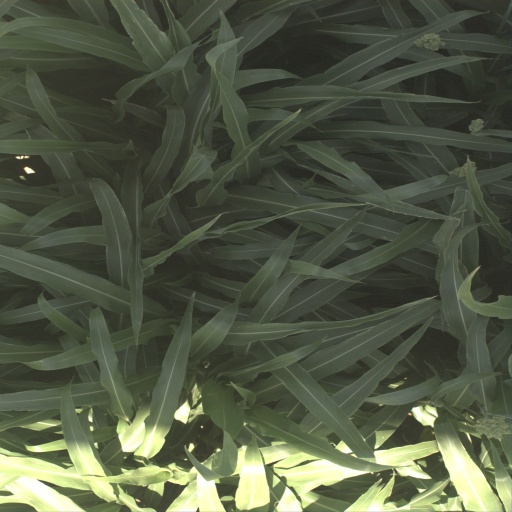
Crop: sorghum